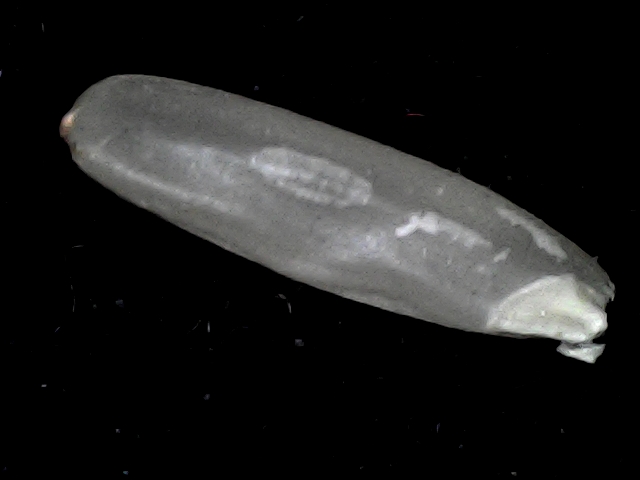
Rice variety: BD87